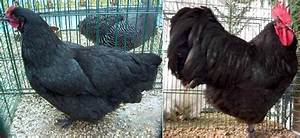
Label: chicken